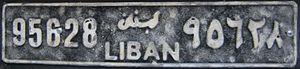
Les plaques d'immatriculation des véhicules libanais comportent le nom du pays, un nombre de trois à sept chiffres et une lettre repérant le centre immatriculateur.